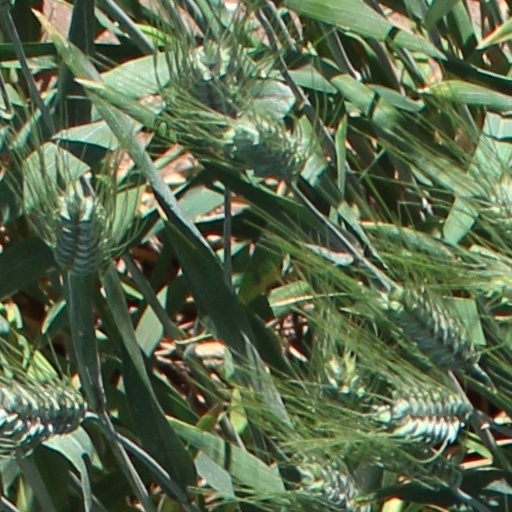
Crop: wheat